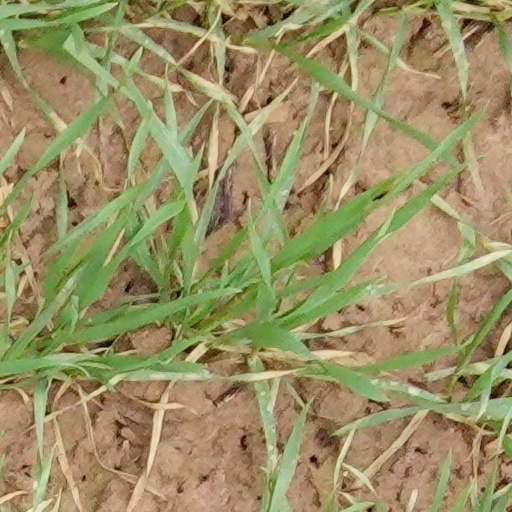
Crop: wheat